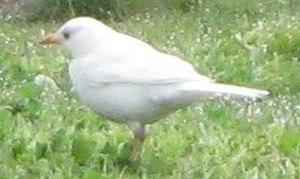
Merle noir atteint de leucisme
Le merle blanc est un merle noir atteint de leucistisme ou d'albinisme. Ces anomalies de pigmentation sont peu courantes chez cette espèce, le merle blanc est donc devenu un symbole de rareté.